Magnus Carlsen

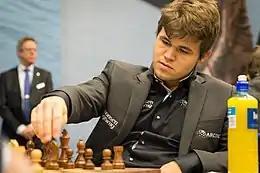
Carlsen in play during round seven of the 75th Tata Steel, 2013

At the 74th Tata Steel Chess Tournament held on 14–29 January in Wijk aan Zee, Carlsen finished in a shared second place with 8/13, behind Aronian, and equal with Radjabov and Caruana. Carlsen defeated Gashimov, Aronian, Gelfand, and Topalov, but lost against Karjakin. At the blitz chess tournament at Tal Memorial, held in Moscow on 7 June, Carlsen shared first place with Morozevich. In the main event (a category 22 ten-player round robin), he won two games and drew seven. He finished in first place, ahead of Radjabov and Caruana.